Sleep Has Her House

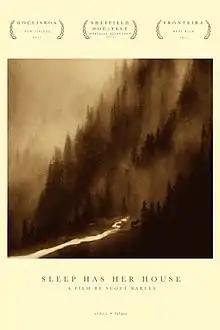
Film poster

Sleep Has Her House is a 2017 British experimental film written, directed, produced, scored, and edited by Scott Barley. It features no actors or dialogue.